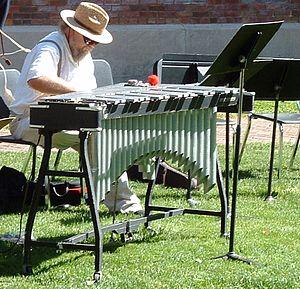
Le vibraphone est un instrument de musique, de la famille des instruments de percussion, et plus précisément de la branche des claviers. Souvent confondu avec le xylophone, le vibraphone est constitué de métal et non de bois.